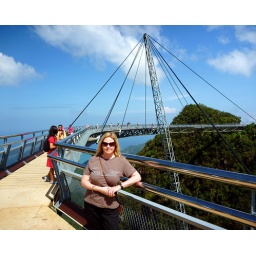
we were just reading about a bridge collapse somewhere in Malaysia in the paper